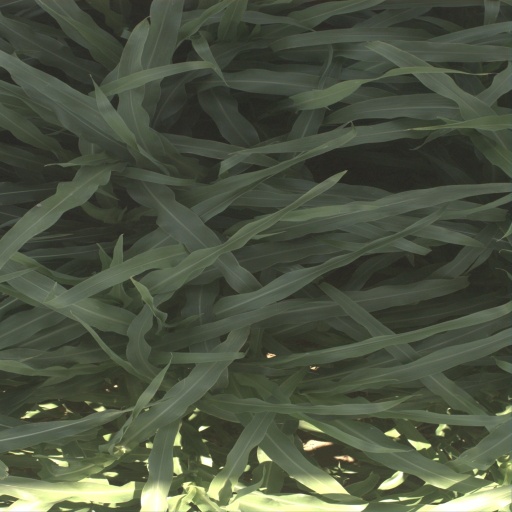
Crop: sorghum